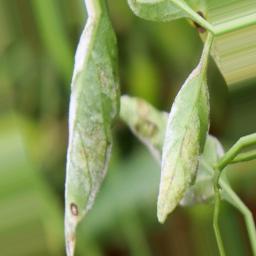
Label: powdery mildew